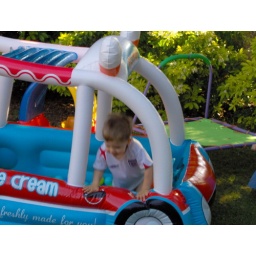
Ben in the ice cream van ball pool.